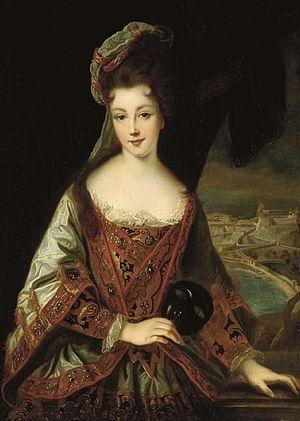
Cette liste de femmes monarques recense toutes les femmes qui ont régné, en fait ou seulement en titre, sur un pays en qualité de reine, d'impératrice ou d'autre titre similaire, ainsi que celui de régente.
Louise-Hippolyte, née le 10 novembre 1697 et décédée le 29 décembre 1731 à Monaco, fut princesse souveraine de Monaco. Elle mourut prématurément en 1731 après onze mois de règne.
La maison Grimaldi est l'une des plus puissantes familles de l'ancienne République de Gênes. L'empereur romain germanique Henri VI a concédé le rocher de Monaco à Gênes en 1191, à charge pour celle-ci d'y édifier une forteresse, qui ne commencera à voir le jour qu'en 1215 et qui deviendra par la suite le palais princier.
La principauté de Monaco compte plusieurs héritiers du trône qualifiés ou ayant été qualifiés selon le principe de primogéniture à préférence masculine à porter hypothétiquement le titre de prince souverain de Monaco.